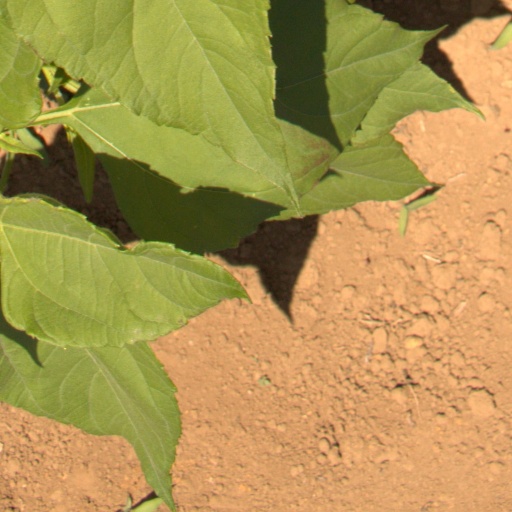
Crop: Jerusalem artichoke